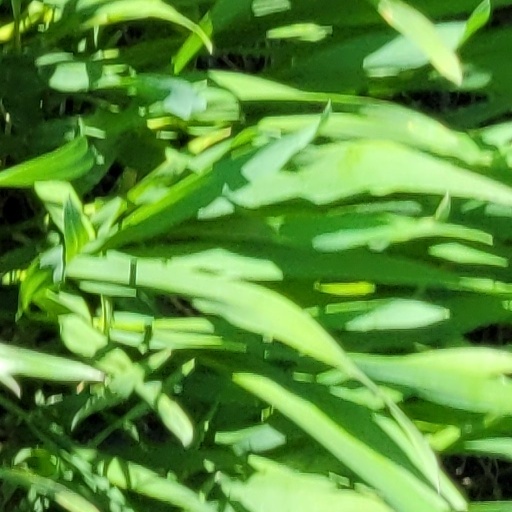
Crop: wheat